Pitch-pot

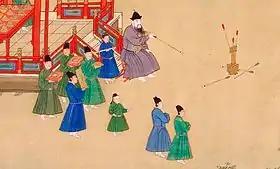
The Xuande Emperor playing "touhu". Ming dynasty, 15th century.

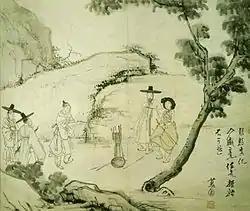
"Playing "Tuho" under the Trees" (임하투호; 林下投壺; "Imha Tuho") from the "Hyewon Pungsokdo" album of genre paintings by 19th-century Korean painter Hyewon

In the Book of Rites, it is written that "a pitcher is a ritual for the host to discuss his talents with his guests over a swallowed drink. The book also records the rules and methods of throwing bottles in the pre-Qin period. The rules and rituals of the game were elaborate, with the hosts and guests having to give way three times before the game could be played. The guests, including the attendants, are bound by the rules of etiquette.